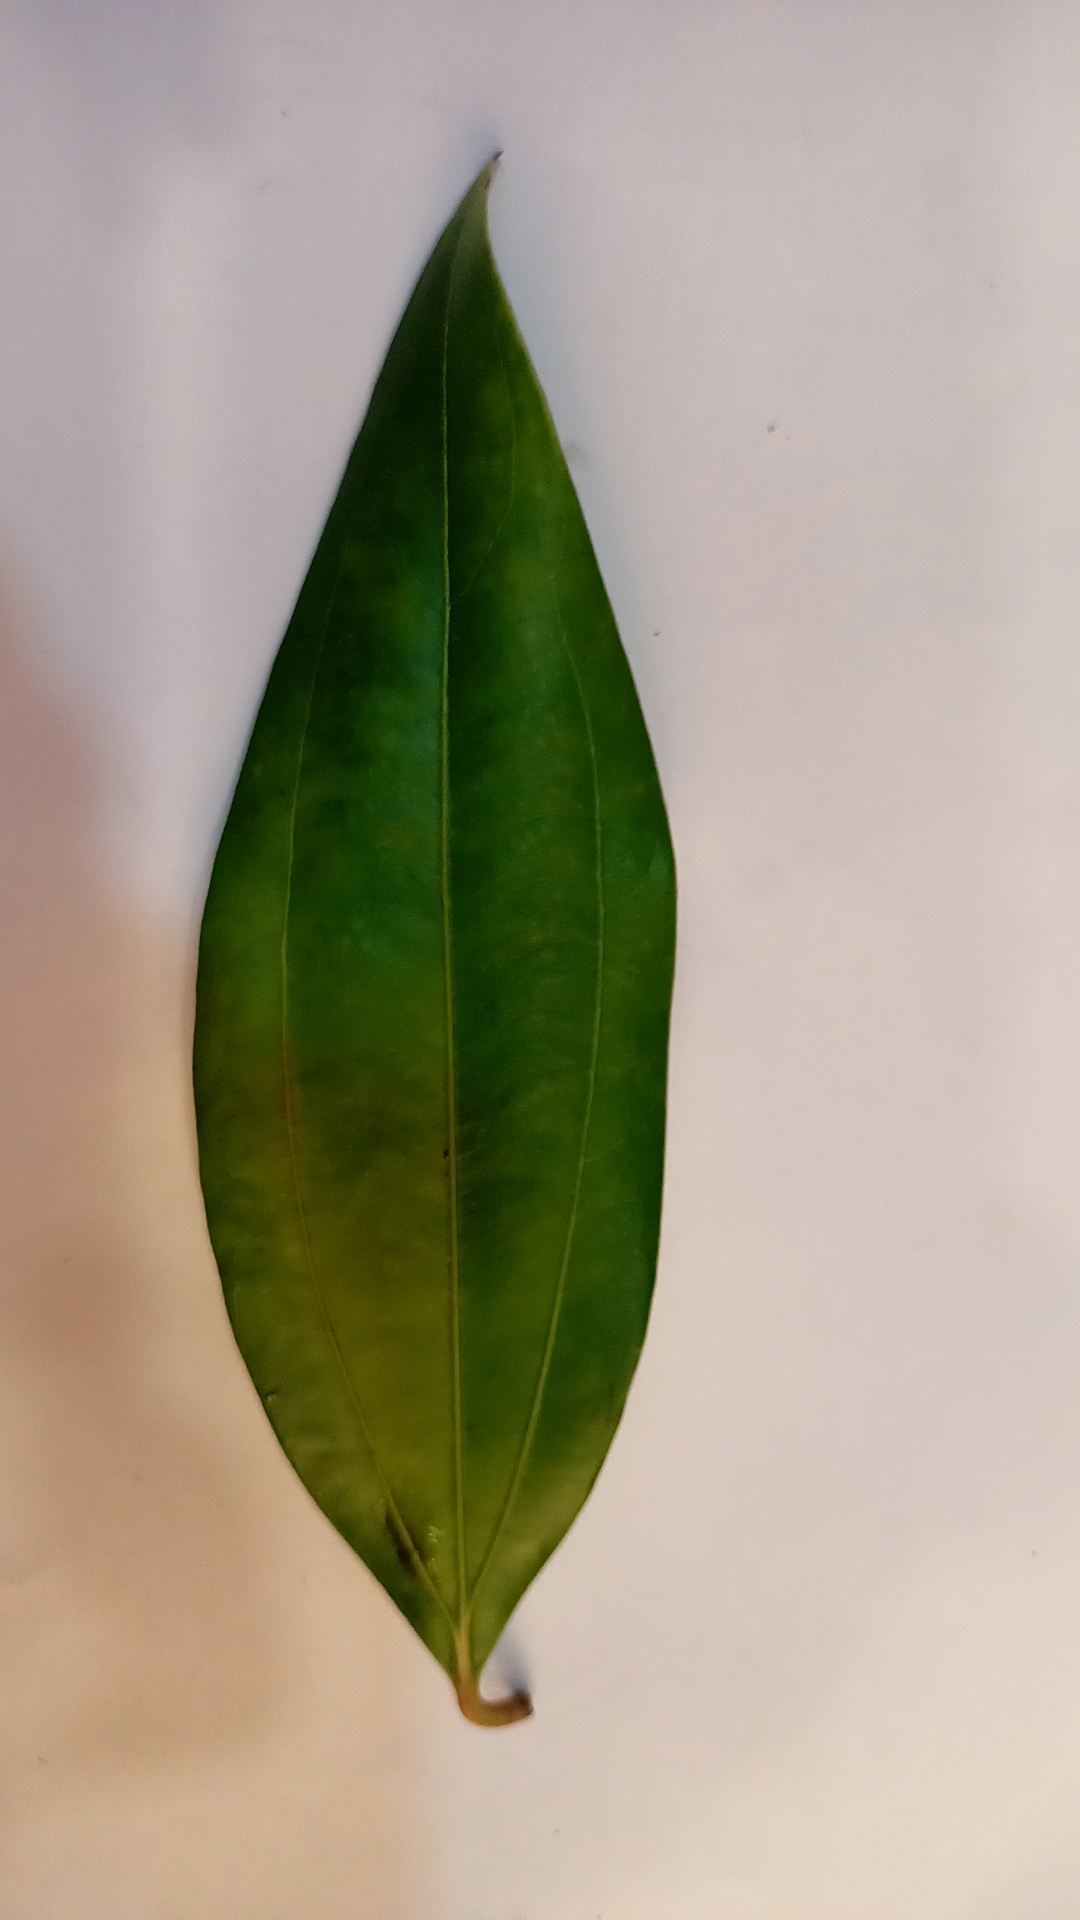
Label: Healthy